Rosedale railway station

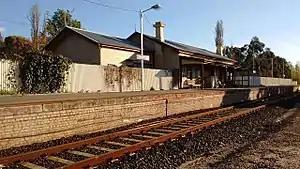
North-east bound view of the station building and platform, September 2017

Rosedale railway station is a regional railway station on the Gippsland line, part of the Victorian railway network. It serves the town of Rosedale, in Victoria, Australia. Rosedale station is a ground level unstaffed station, featuring one side platform. It opened on 1 June 1877.